German Chileans

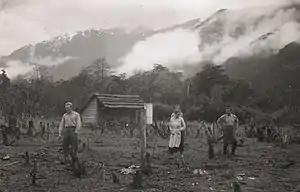
German settlers in Aysén Region in the 1930s.

Subsequently, a new wave of German immigrants arrived in Chile, with many settling in Temuco, and Santiago. Many founded businesses; for example, Horst Paulmann's small store in the capital of the Araucanía Region grew into Cencosud, one of the largest businesses in the region.